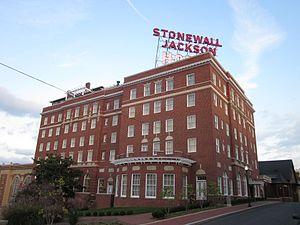
L'hôtel Stonewall Jackson est un hôtel américain situé à Staunton, en Virginie. Construit en 1924, cet établissement est membre des Historic Hotels of America depuis 2006.